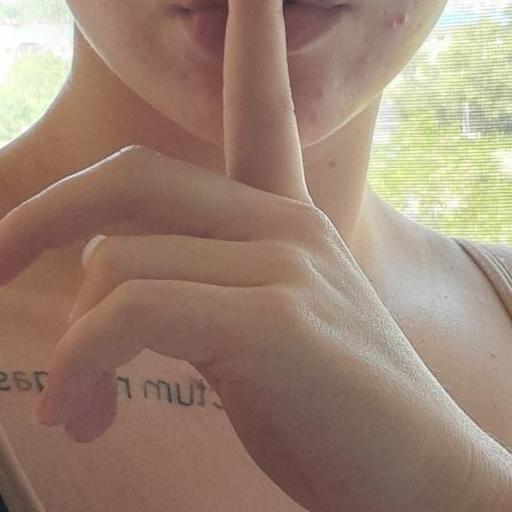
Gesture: mute